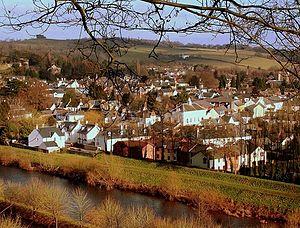
Usk est une ville du Monmouthshire, au pays de Galles.